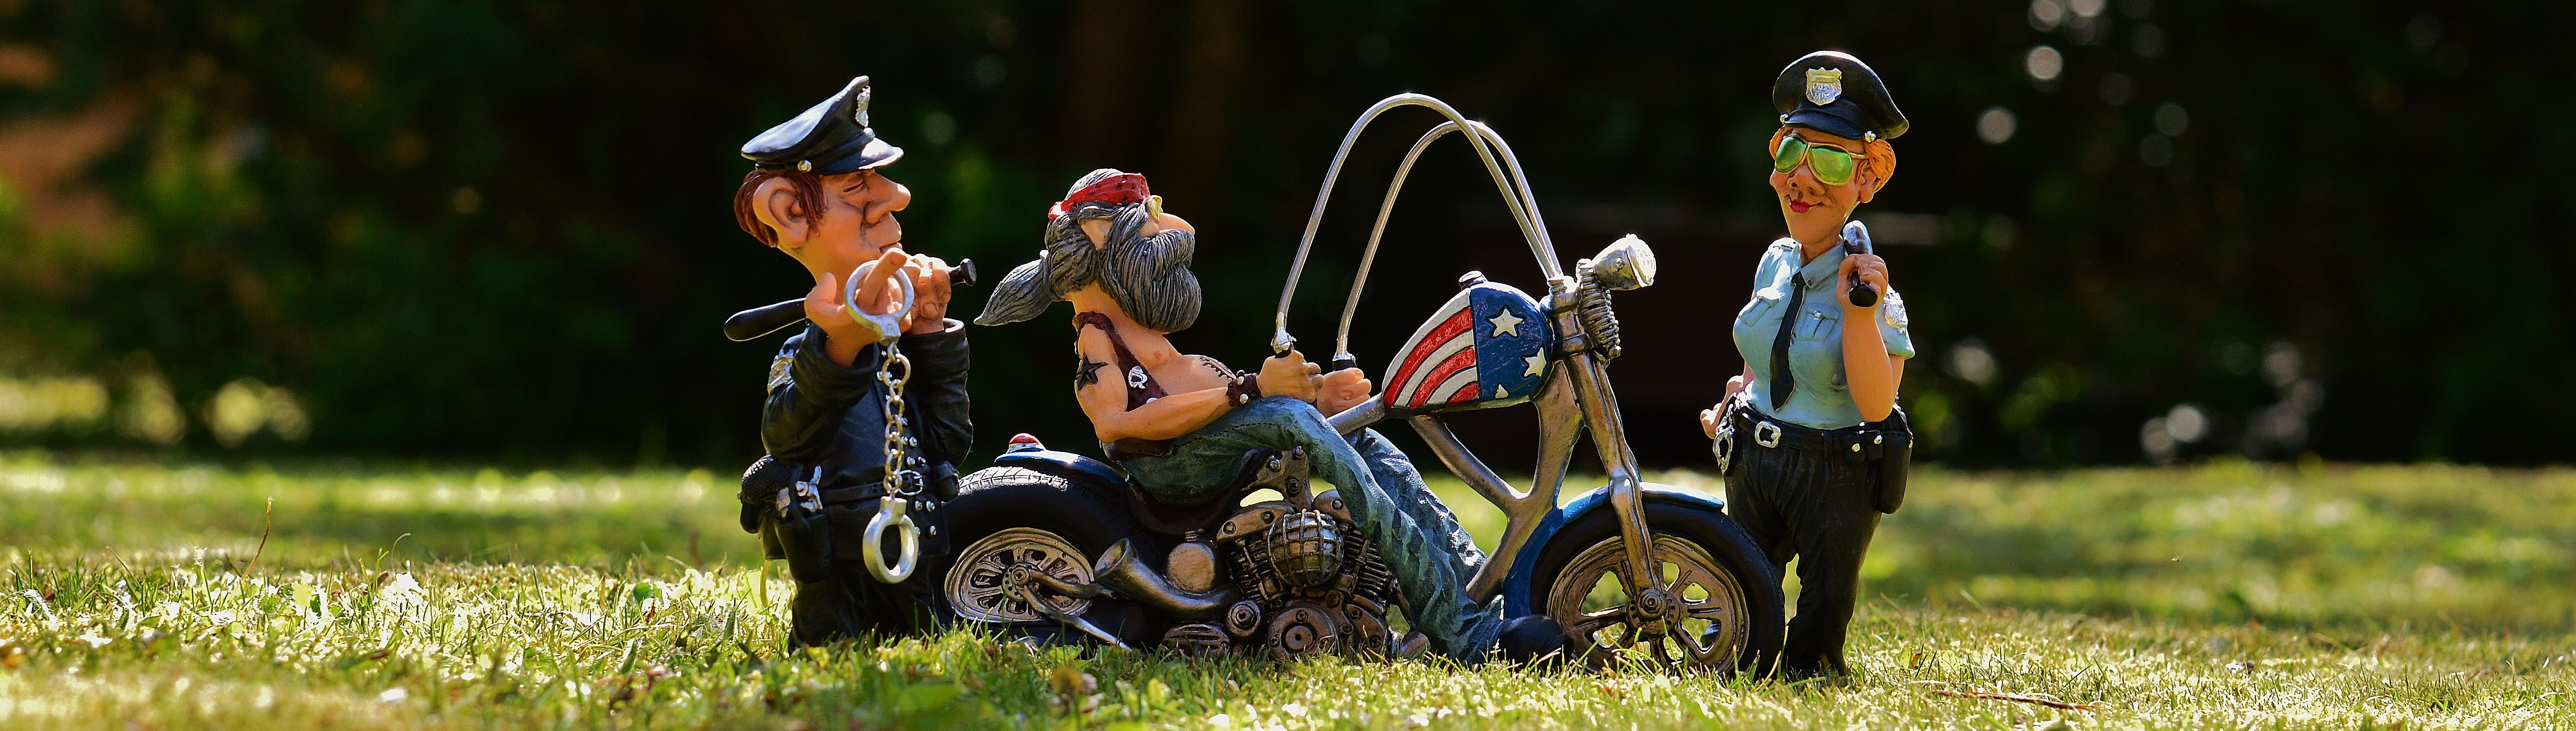
man, people, bike, jeans, motorcycle, america, sit, headband, fun, figure, cool, funny, police, control, casual, cop, biker, policewoman, two wheeled vehicle, joy of life, tattooed